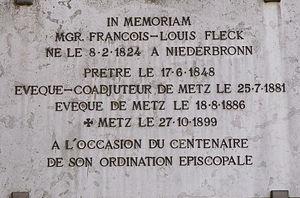
Plaque dédiée à François-Louis Fleck, né à Niederbronn, ancien évêque de Metz. Eglise Saint-Martin, Niederbronn-les-Bains (Bas-Rhin).
François-Louis Fleck, né le 8 février 1824 à Niederbronn-les-Bains et décédé en 1899 à Metz, est ordonné évêque le 25 juillet 1881. Il est le centième évêque de Metz de 1886 à 1899.